Berwyn railway station

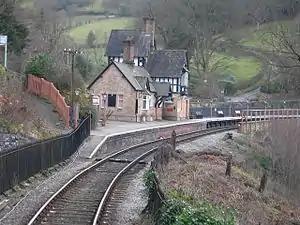
Berwyn railway station in 2006.

Berwyn railway station in Denbighshire, Wales, is a railway station on the former cross-country line between Ruabon and Barmouth. The station, which opened in May 1865, was a stop on the Great Western Railway (GWR) line between Llangollen and Corwen. It remained open for almost a hundred years, and it was due to be closed to passengers on Monday 18 January 1965. However, it was closed prematurely due to flood damage on 14 December 1964.